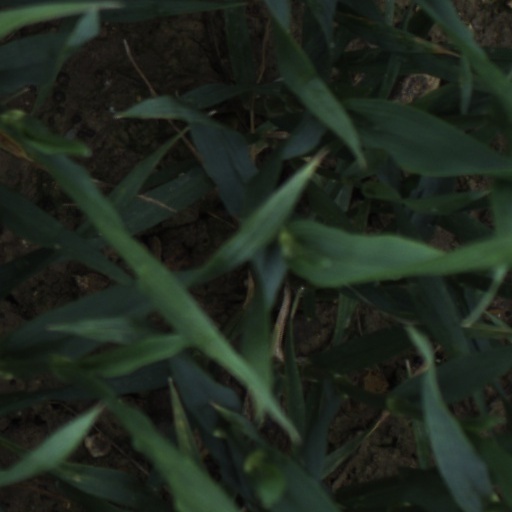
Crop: wheat